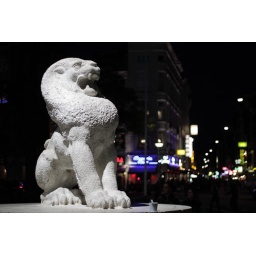
A white stone lion, part of the Dutch National Monument in Dam Square stands watch in front of Damstraat.